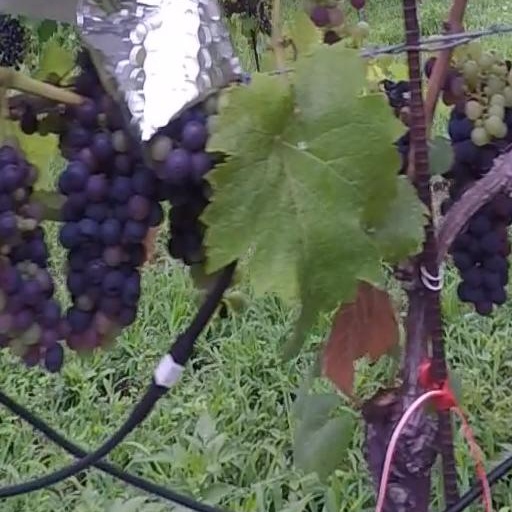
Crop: grape